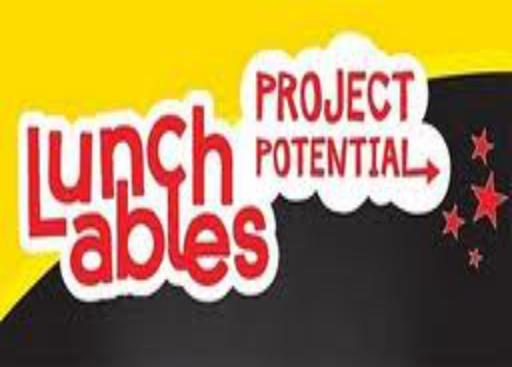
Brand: Lunchables
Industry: Food